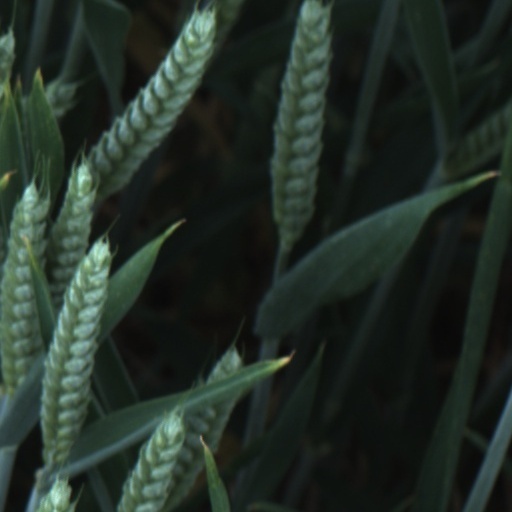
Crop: wheat